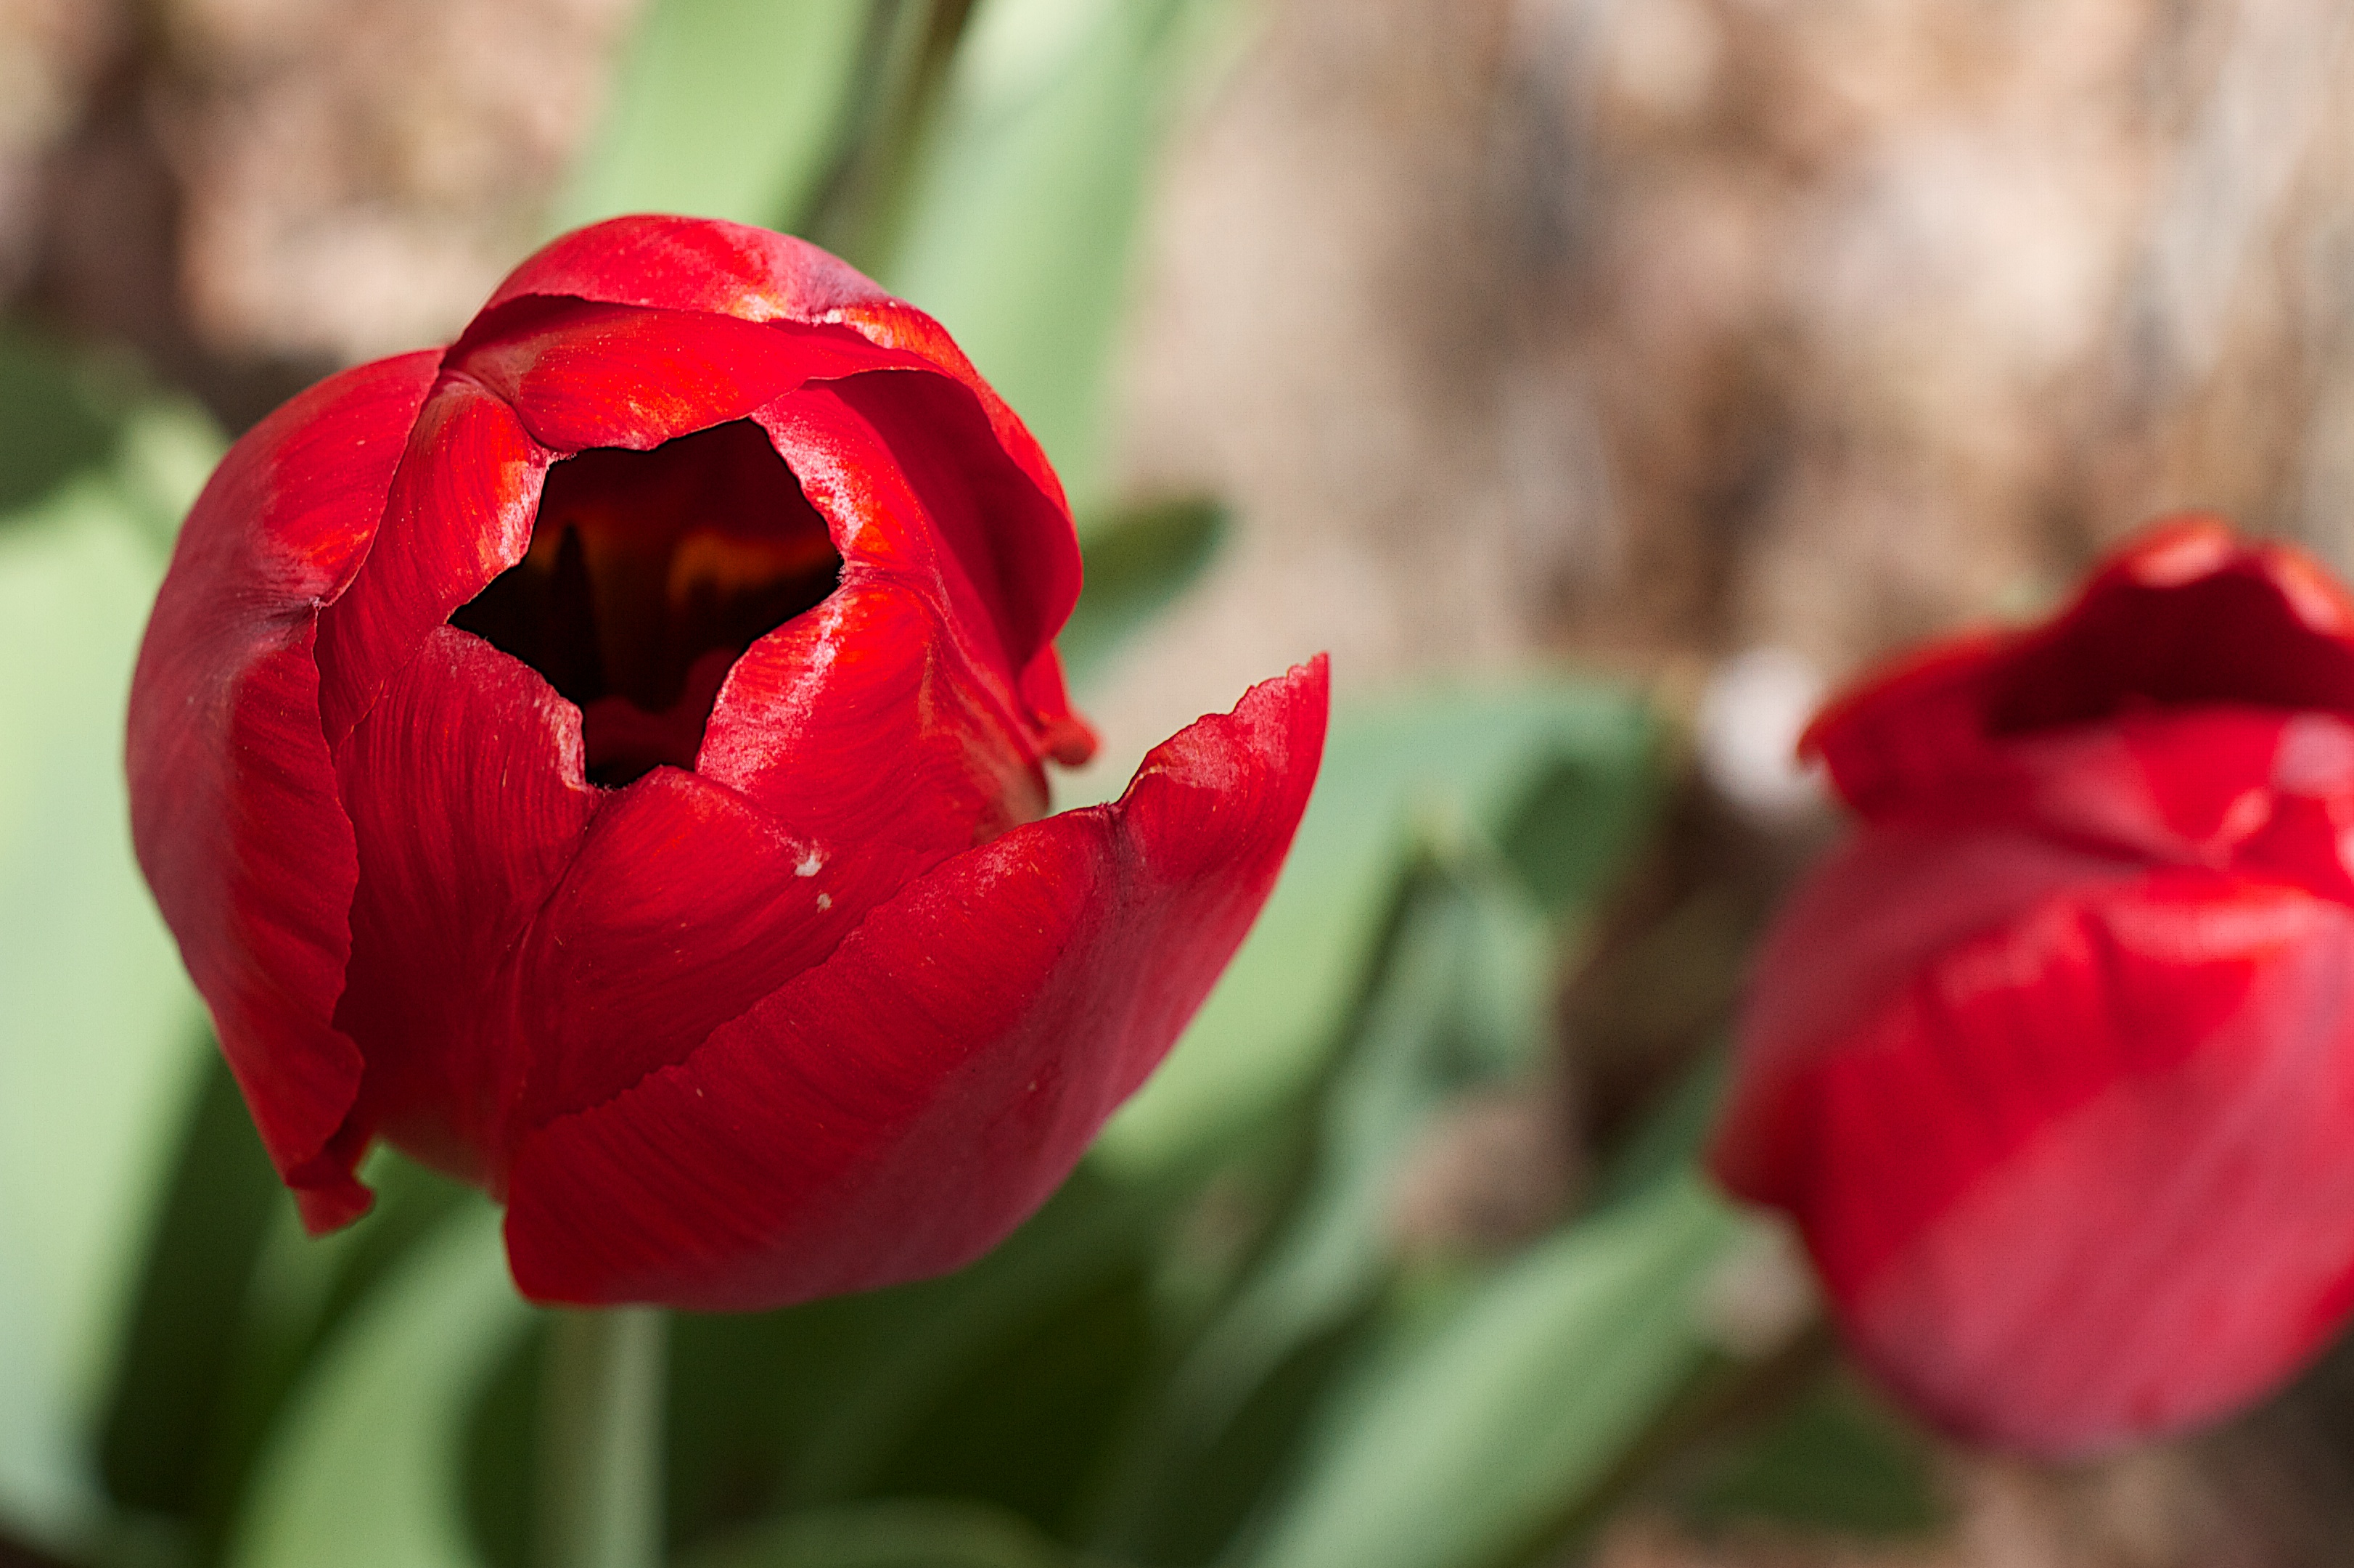
plant, flower, petal, tulip, red, flora, macro photography, flowering plant, lily family, plant stem, land plant